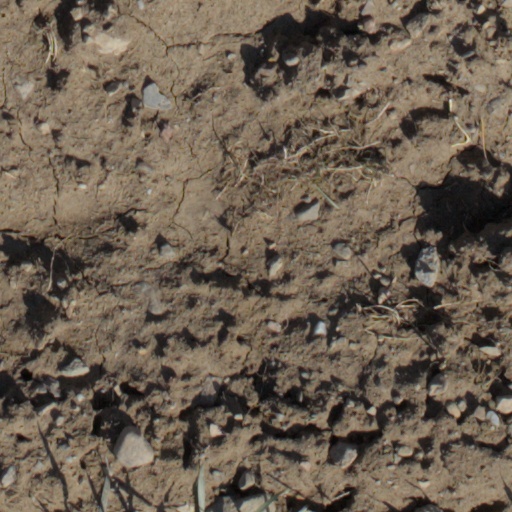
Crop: wheat